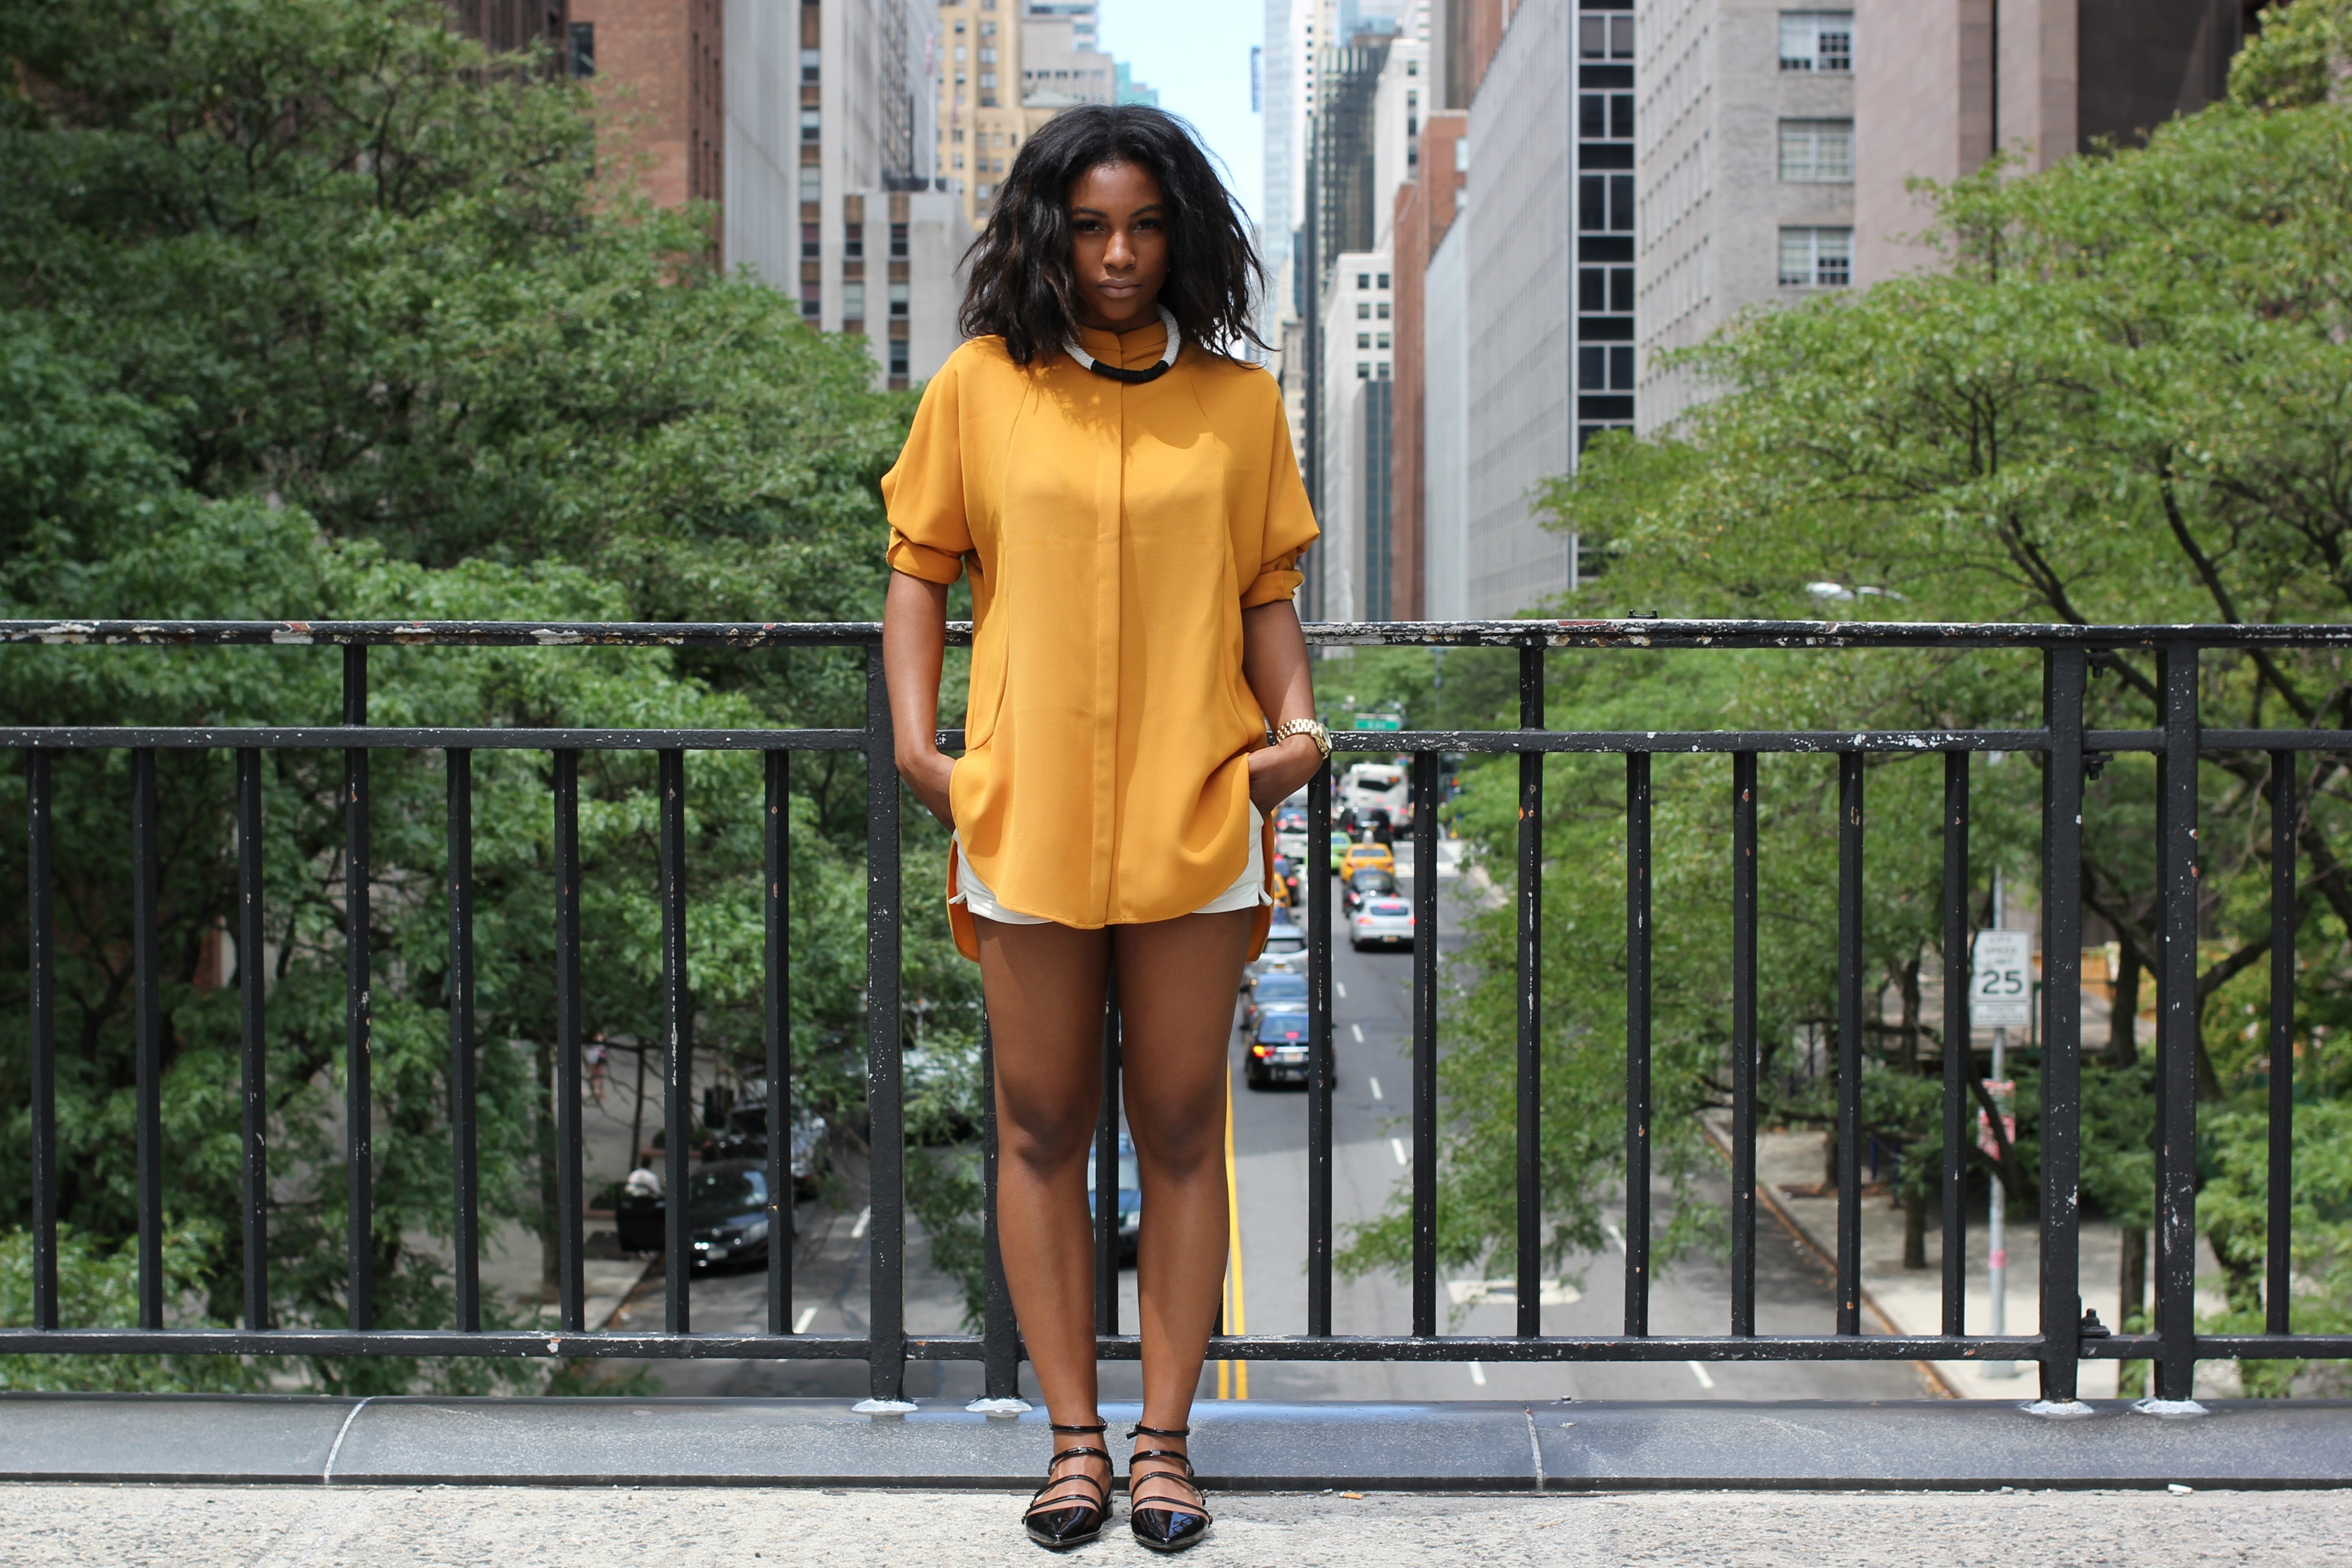
girl, woman, hair, female, leg, portrait, model, young, spring, fashion, clothing, lady, outerwear, jewelry, make up, posing, outdoors, dress, footwear, sexy, style, attractive, adult, glamour, photo shoot, fashion woman